Theodore Earl Butler

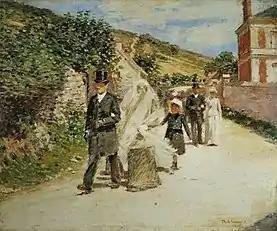
Theodore Robinson, "The Wedding March," 1892. The wedding procession of Suzanne Hoschedé and Theodore Earl Butler.

After becoming close friends with Claude Monet, Butler married Monet's stepdaughter, Suzanne Hoschedé in 1892.